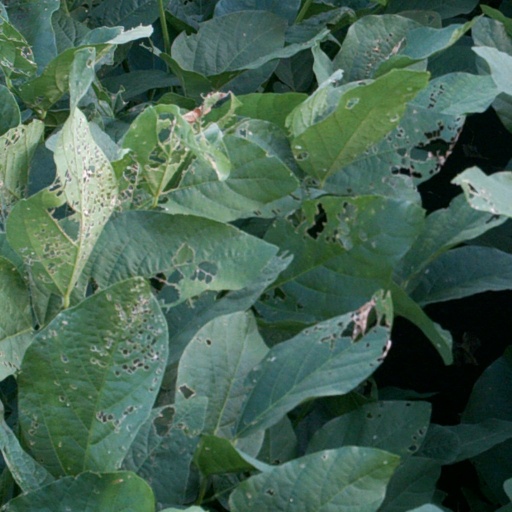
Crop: soybean